Sri Vaishnavism

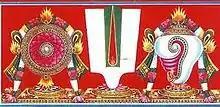
Tenkalai Sri Vaishnava urdhva pundram

The Tenkalai place higher importance to Tamil slokas than Sanskrit, and lay more emphasis on the worship of Vishnu. The Tenkalai accept prapatti as the only means to attain salvation. They consider Prapatti as an unconditional surrender. The Thenkalais follow the Tamil Prabandham, and assert primacy to rituals in Tamil language. They regard kaivalya (detachment, isolation) as an eternal position within the realm of Vaikuntha (Vishnu's 'eternal abode' or heaven), though it only exists at the outer most regions of Vaikuntha. They further say that God's seemingly contradictory nature as both minuscule and immense are examples of God's special powers that enable Him to accomplish the impossible.